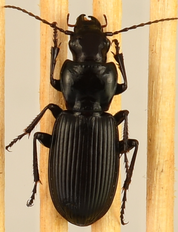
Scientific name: Pterostichus protractus
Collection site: Rocky Mountains NEON (RMNP), plot RMNP_003